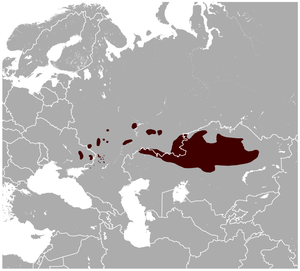
Cette liste commentée recense la mammalofaune en Europe. Elle répertorie les espèces de mammifères européens actuels et celles qui ont été récemment classifiées comme éteintes. Comme ici n'est référencé que l'Europe dans ses limites géographiques les plus communément admises, cette liste ne comptabilise pas les animaux présents dans les îles Canaries, Madère, le Groenland, la Sibérie, la partie asiatique de la Transcaucasie, l'Anatolie et Chypre.
Le Bobak, la marmotte Bobak ou marmotte des steppes est une espèce de marmotte, scientifiquement décrite par Müller en 1776. Elle forme des familles et groupes sociaux marqués.
Cette liste commentée recense la mammalofaune en Ukraine. Elle répertorie les espèces de mammifères ukrainiens actuels et celles qui ont été récemment classifiées comme éteintes. Cette liste comporte 148 espèces réparties en dix ordres et 31 familles, dont trois sont « en danger critique d'extinction », quatre sont « en danger », huit sont « vulnérables », douze sont « quasi menacées » et deux ont des « données insuffisantes » pour être classées.